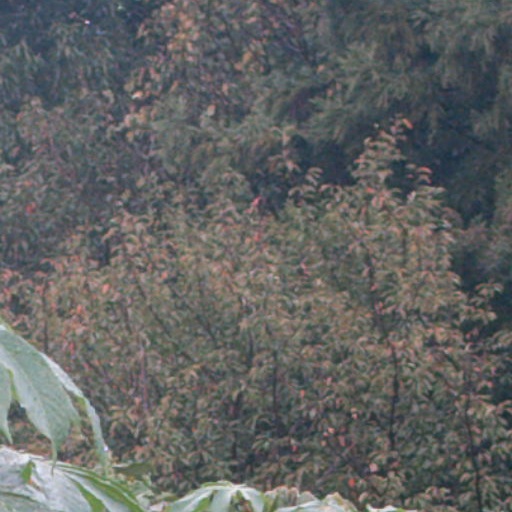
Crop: cassava